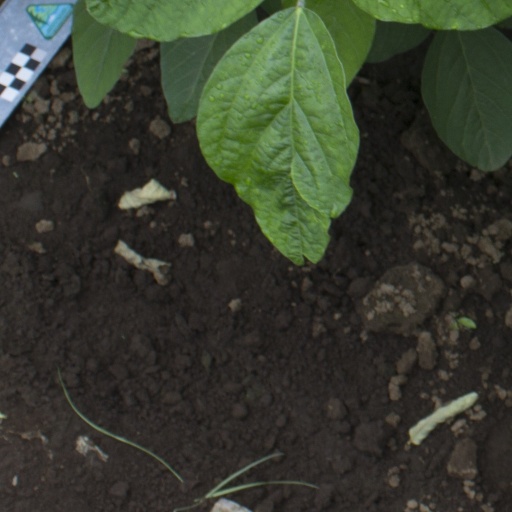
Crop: soybean